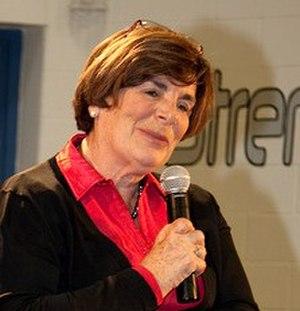
Anita Neville est une femme politique canadienne.
Cette page concerne des événements d'actualité qui se sont produits durant l'année 1942 dans la province canadienne du Manitoba.